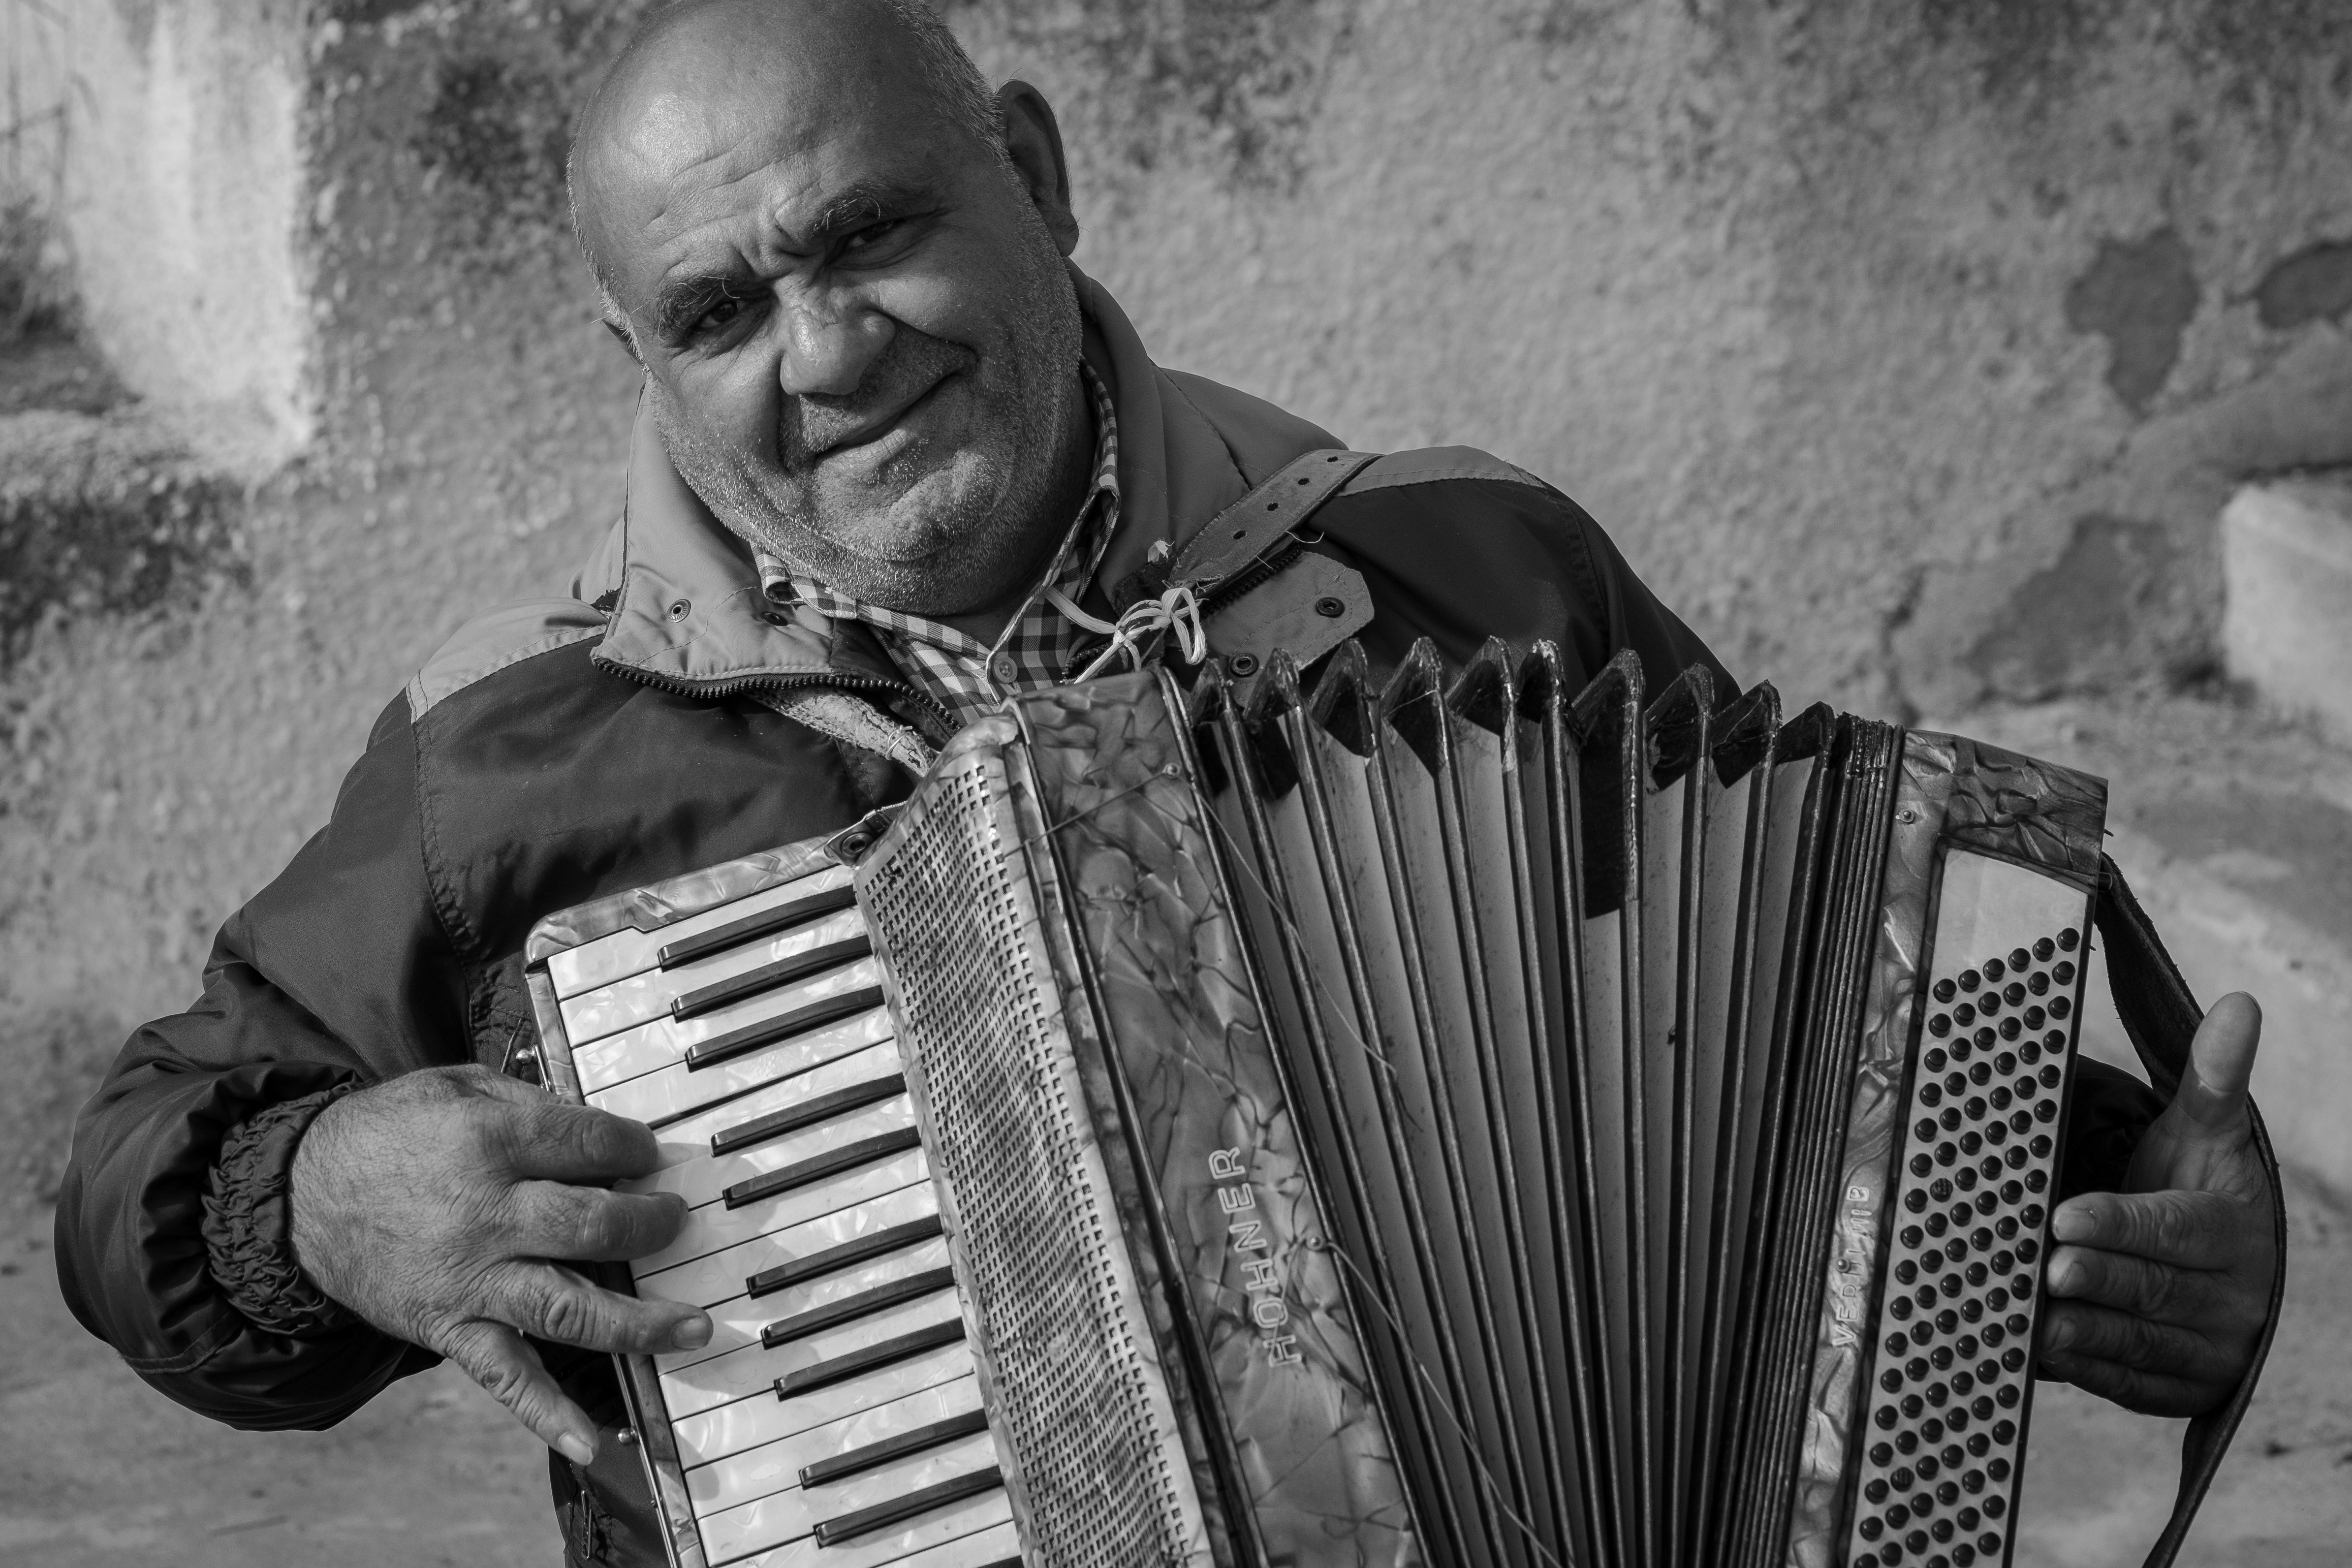
black and white, monochrome, musical instrument, accordion, wind instrument, monochrome photography, folk instrument, bandoneon, garmon